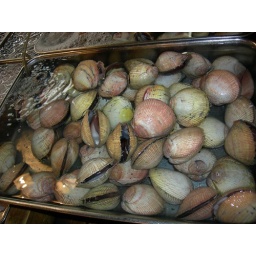
taken at fish market at tsukiji in tokyo, 6am